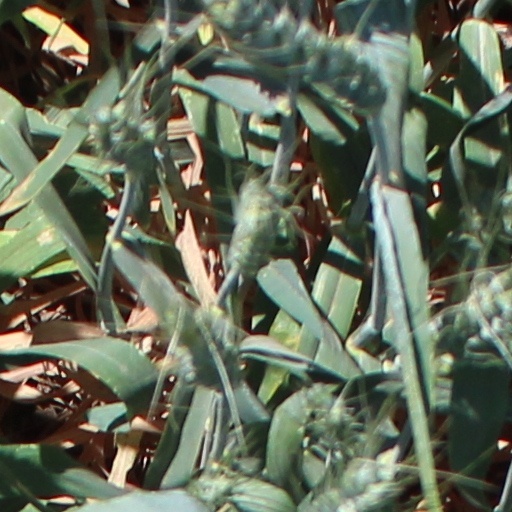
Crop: wheat